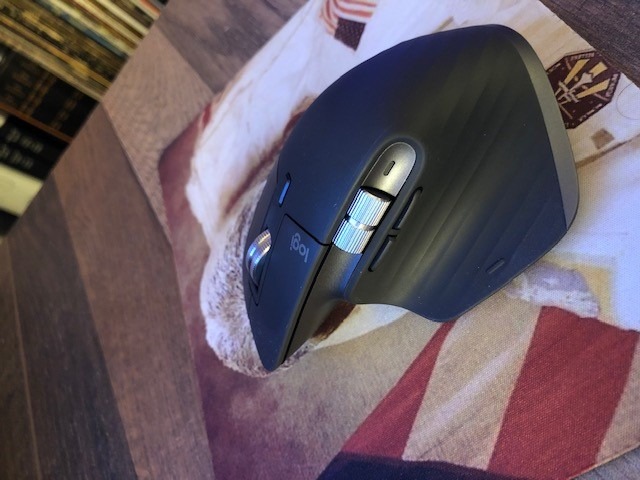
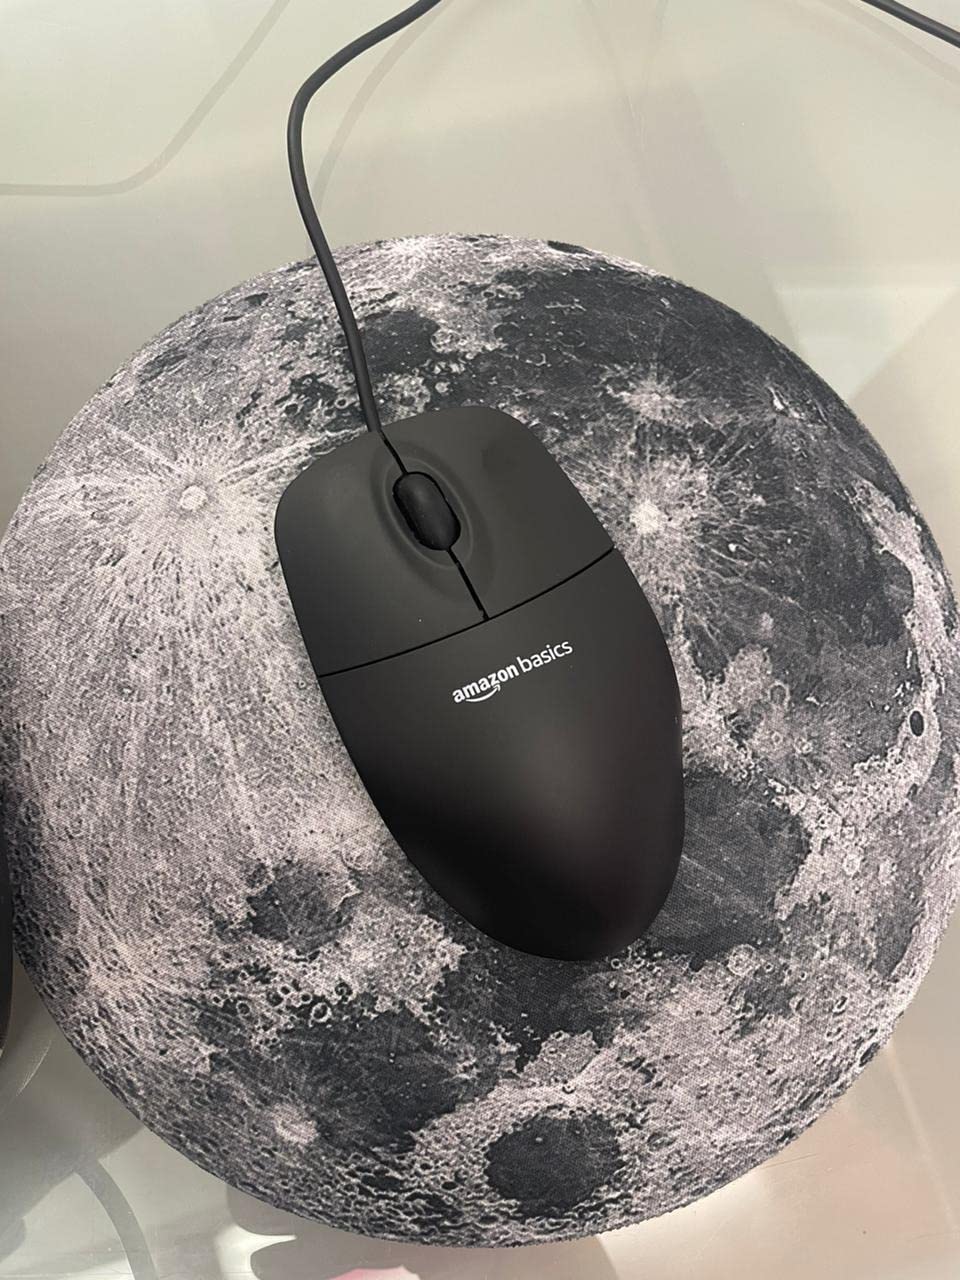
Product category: mouse
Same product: no